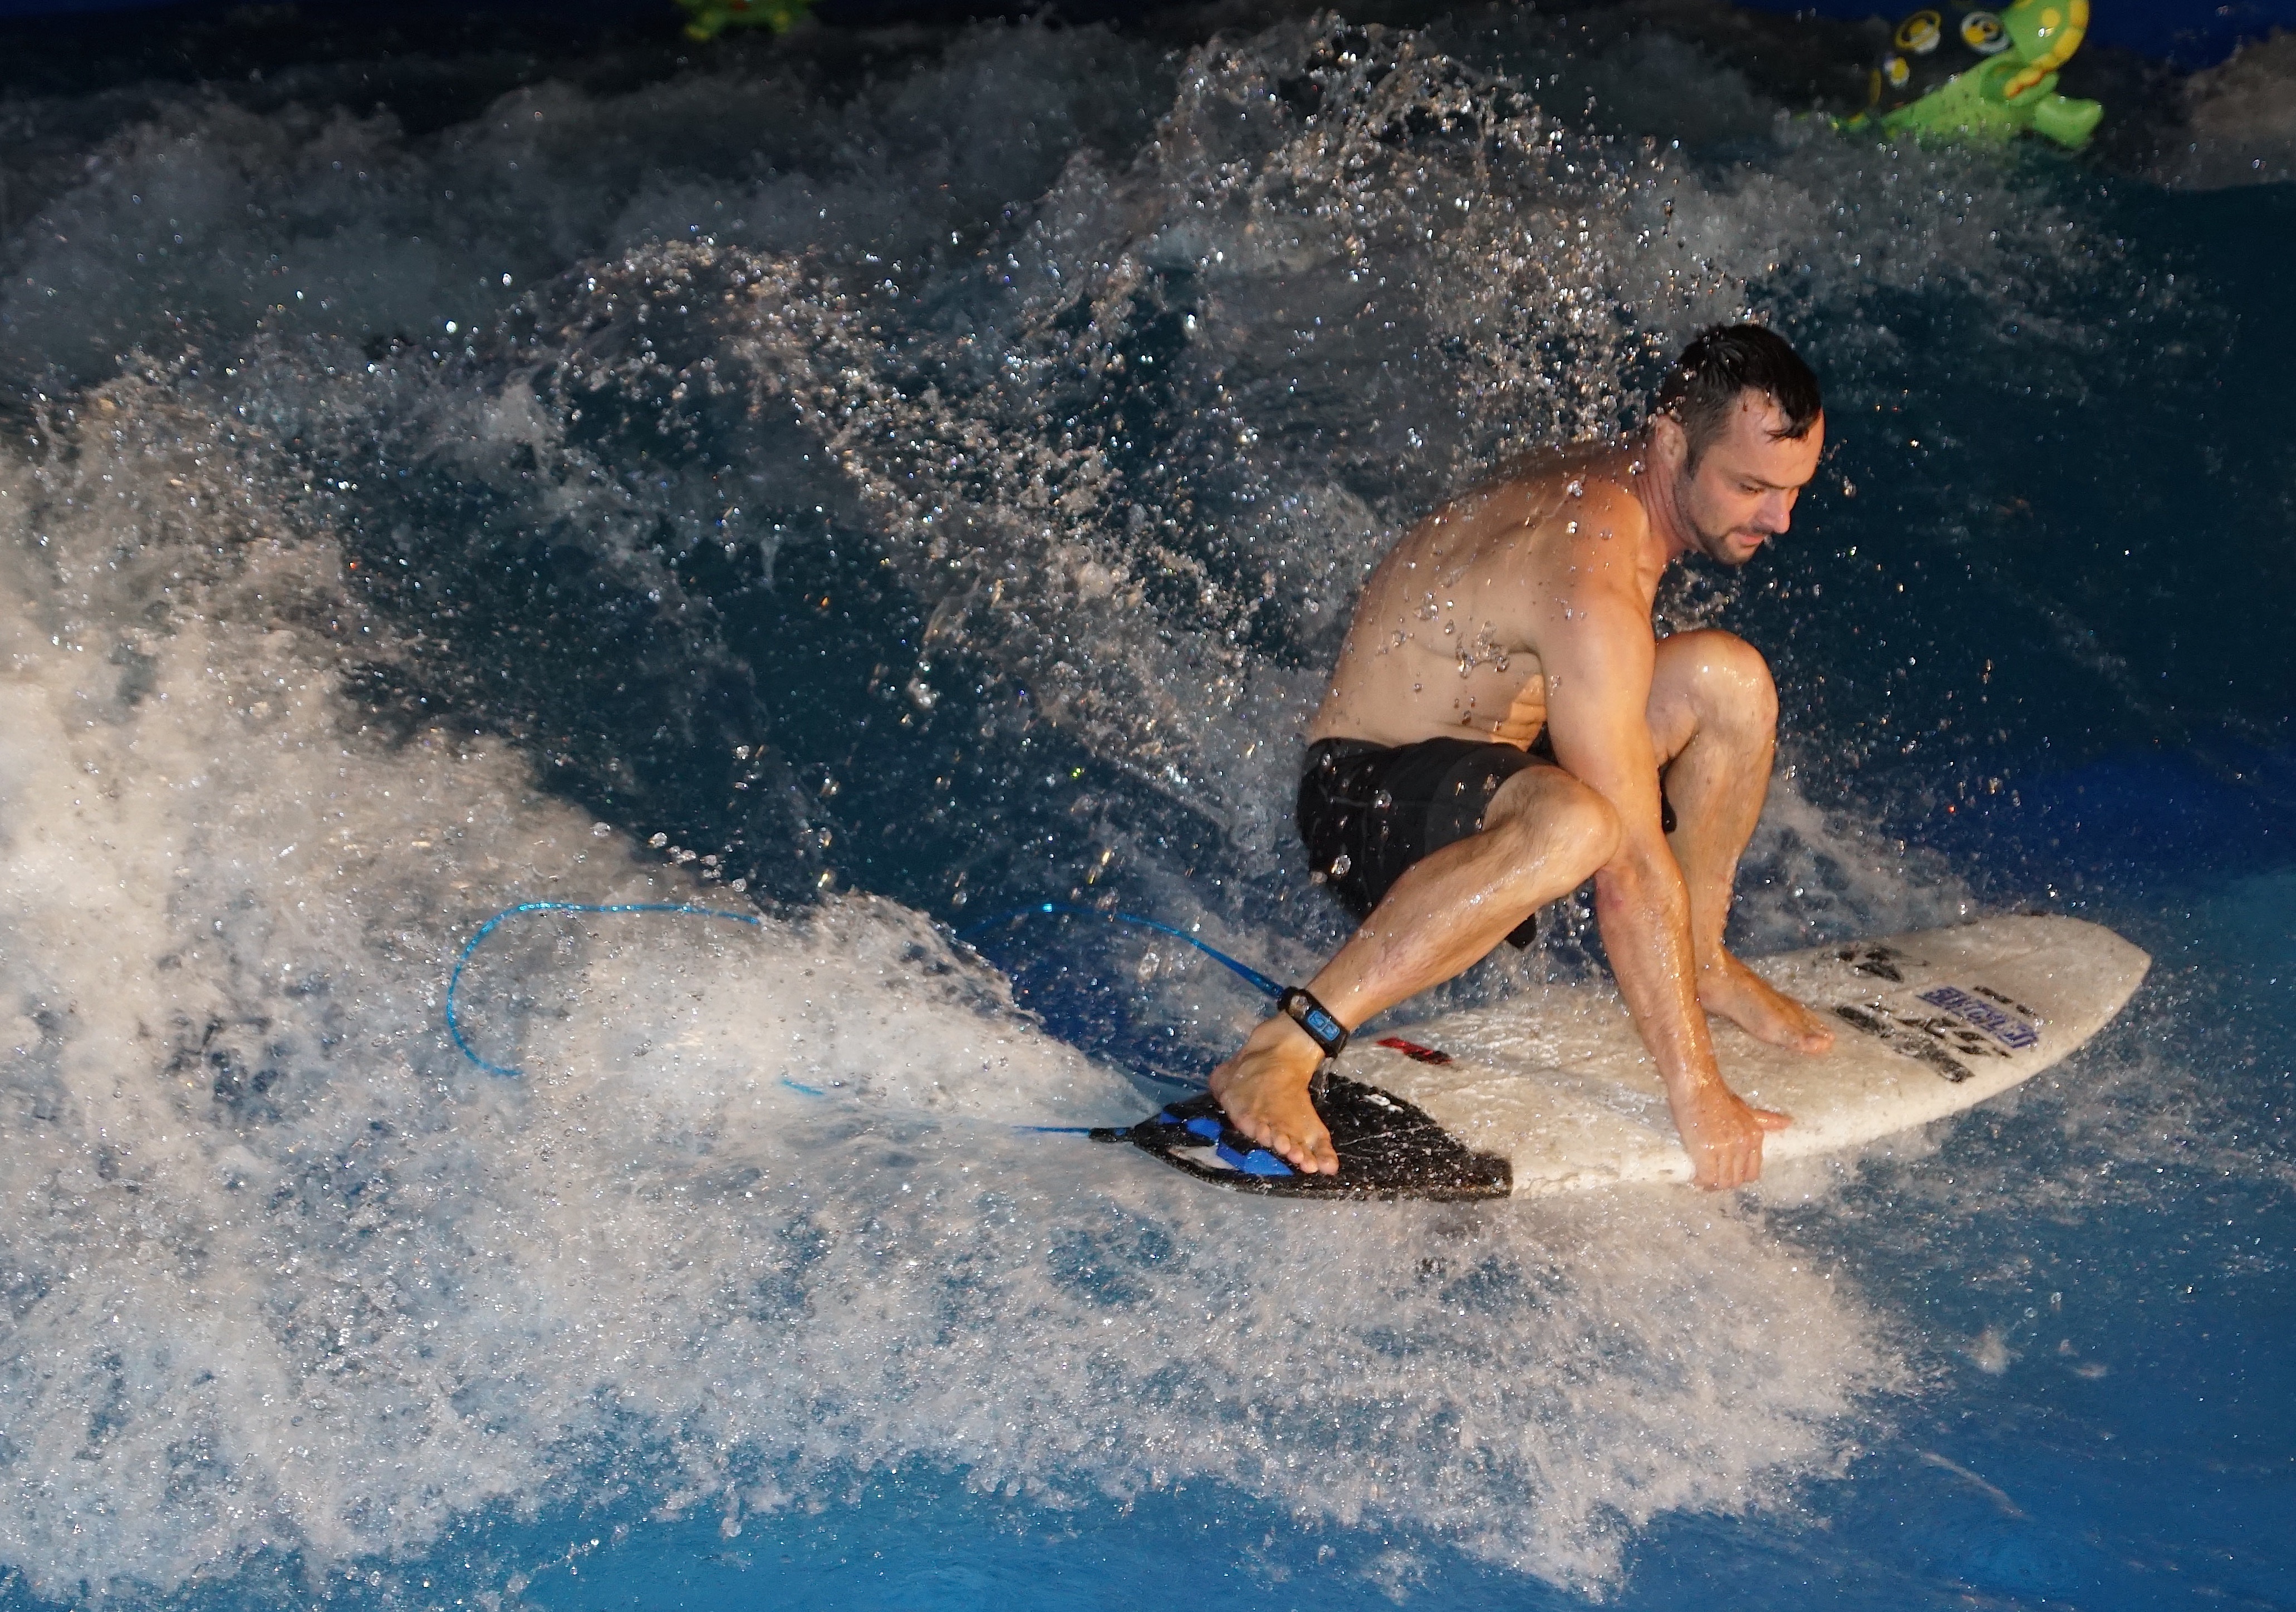
sea, water, wave, surfer, surfing, paddle, surfboard, extreme sport, sports, boating, skimboarding, water sport, maneuver, wind wave, boardsport, surfing equipment and supplies, surface water sports, river wave